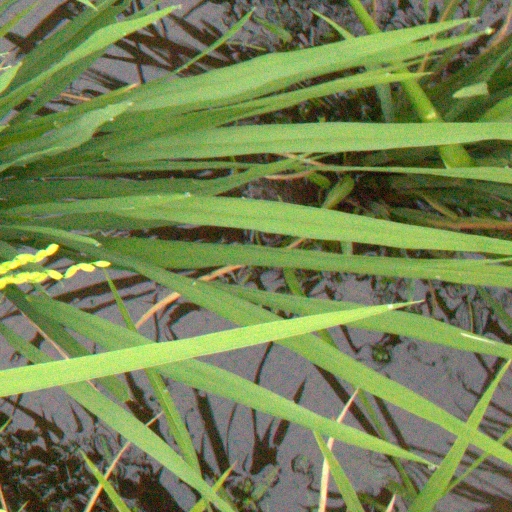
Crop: rice